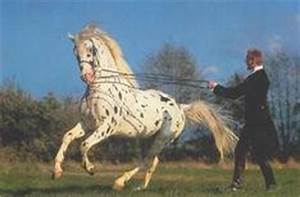
Label: cavallo